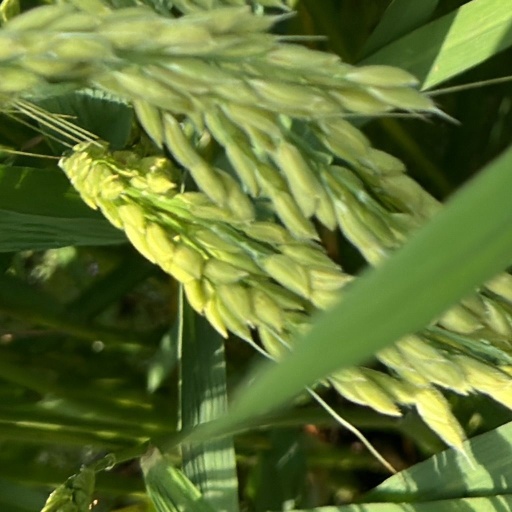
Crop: rice